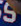
Number: 5